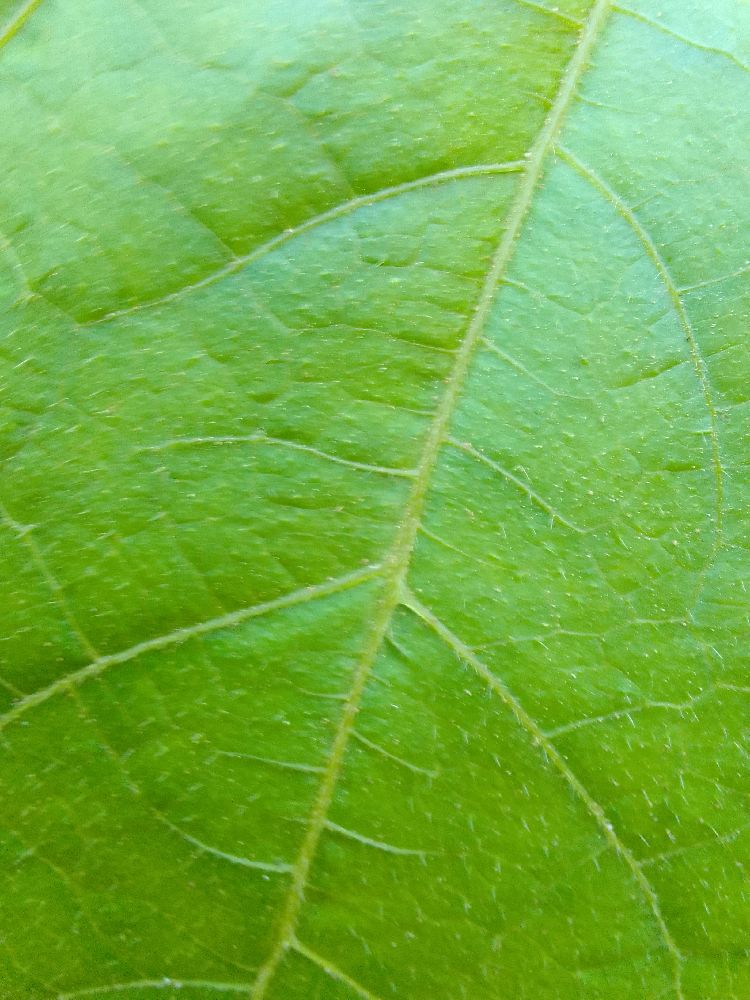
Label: healthy